Eisenstein in Guanajuato

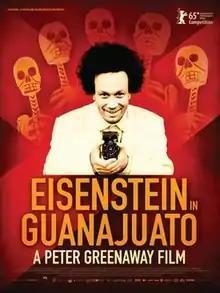
Theatrical release poster

Eisenstein in Guanajuato is a 2015 biographical romantic comedy-drama film written and directed by Peter Greenaway. Starring Elmer Bäck as Soviet film director Sergei Eisenstein, alongside Stelio Savante, Lisa Owen, Maya Zapata, Luis Alberti, Jakob Öhrman, Rasmus Slätis, and Raino Ranta, the film is an international co-production between companies in the Netherlands, Mexico, Belgium, Finland and France.